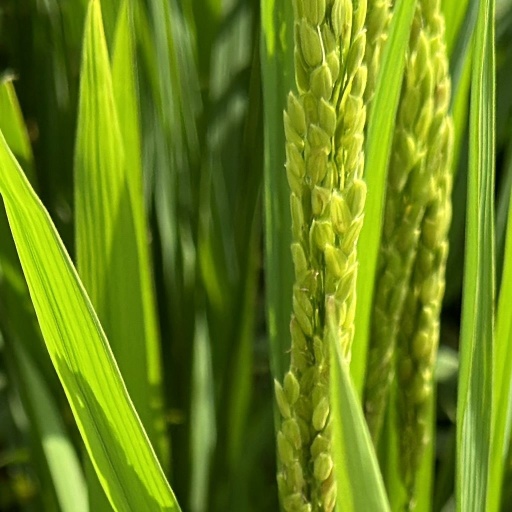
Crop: rice